Menander I

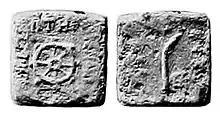
Indian-standard coinage of Menander I. Obv ΒΑΣΙΛΕΩΣ ΣΩΤΗΡΟΣ ΜΕΝΑΝΔΡΟΥ "Of Saviour King Menander". Rev Palm of victory, Kharoshthi legend "Māhārajasa trātadasa Menandrāsa", British Museum.

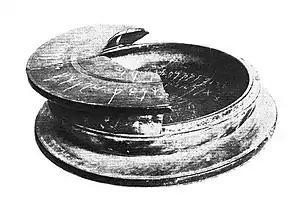
The Shinkot casket containing Buddhist relics was dedicated "in the reign of the Great King Menander".

According to tradition, Menander embraced the Buddhist faith, as described in the "Milinda Panha", a classical Pali Buddhist text on the discussions between Milinda and the Buddhist sage Nāgasena, the "Milinda Panha"'s style may have been influenced by Plato's "Dialogues". He is described as constantly accompanied by an elite guard of 500 Greek ("Yavana") soldiers, and two of his counsellors are named Demetrius and Antiochus.